Joseph Holt (rebel)

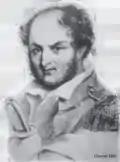
Holt in military uniform

Joseph Holt (1756 – 16 May 1826) was a United Irish general and leader of a large guerrilla force which fought against British troops in County Wicklow from June–October 1798. He was exiled in 1799 to the colony of New South Wales (since 11 Jan 1800, Australia) where he worked as a farm manager for NSW Corp Paymaster Captain William Cox and later returned to Ireland in 1814.